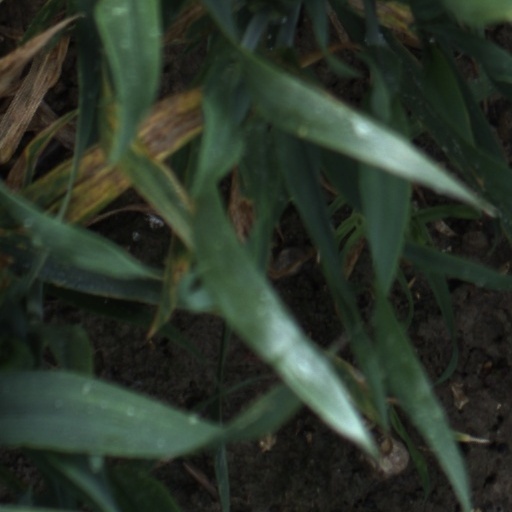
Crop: wheat